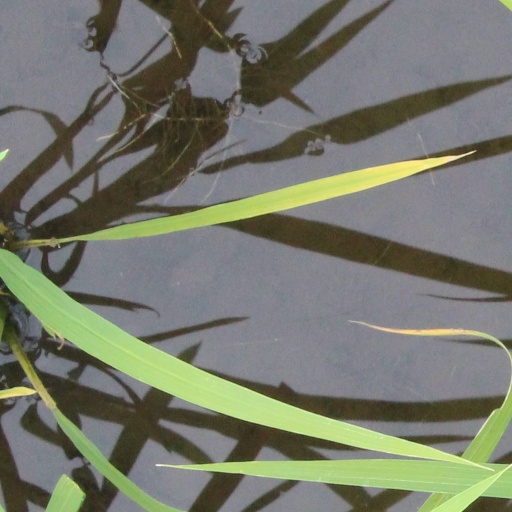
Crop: rice